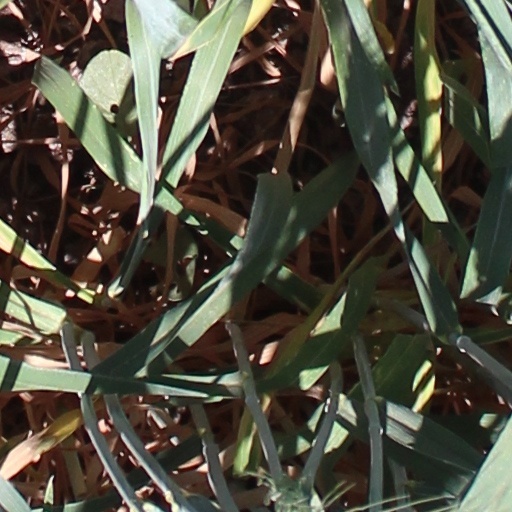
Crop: wheat